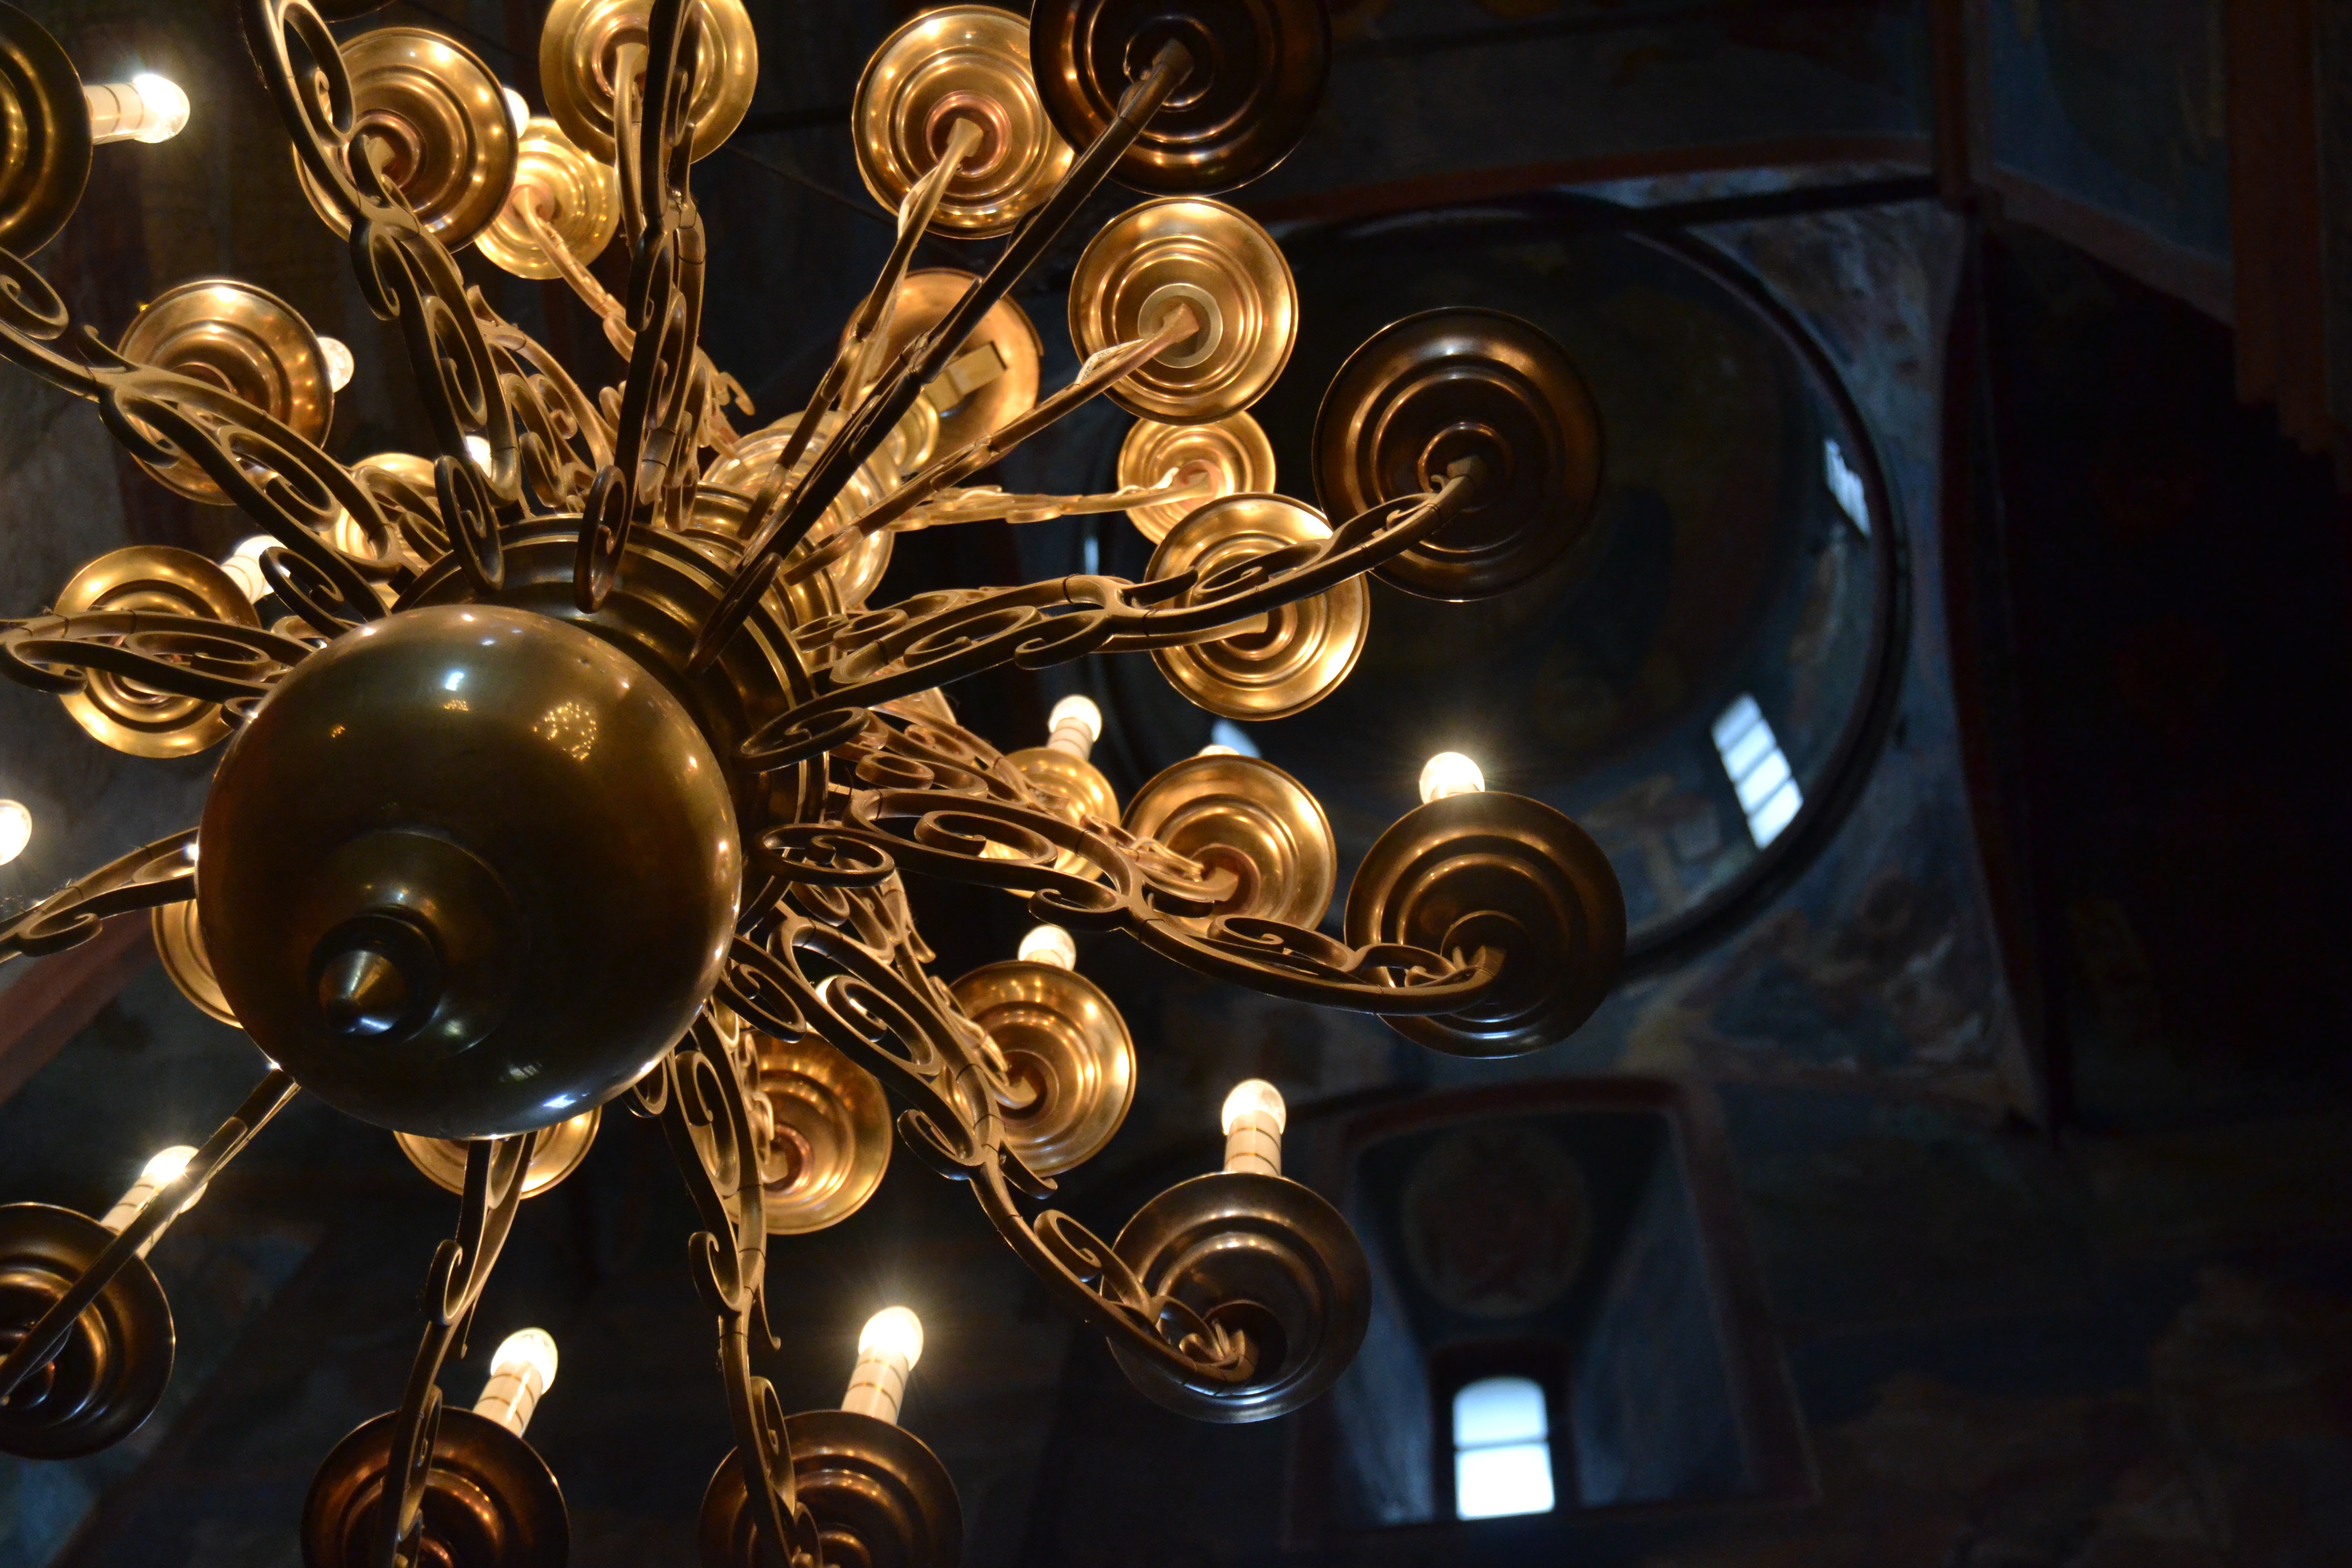
light, architecture, glass, old, ceiling, religion, darkness, cathedral, lighting, inside, gold, light fixture, orthodox, chandelier, russia